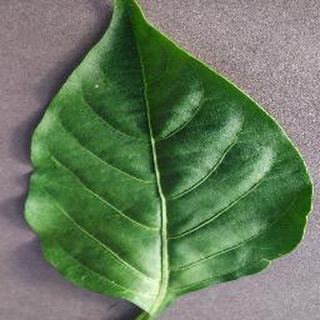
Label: healthy_bell_pepper